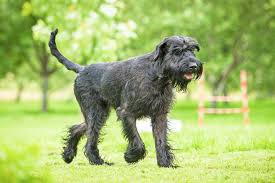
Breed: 232-n000089-giant_schnauzer